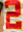
Number: 2